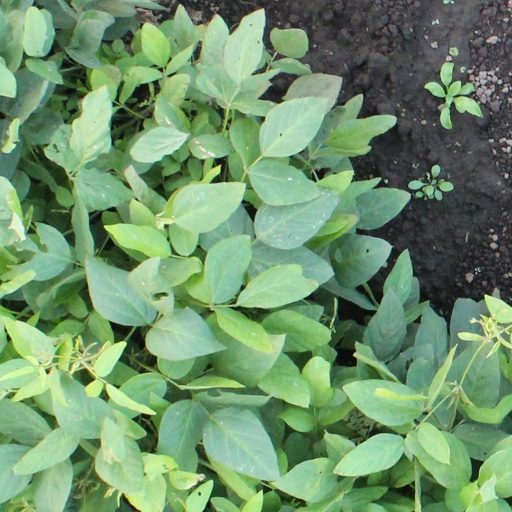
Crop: soybean